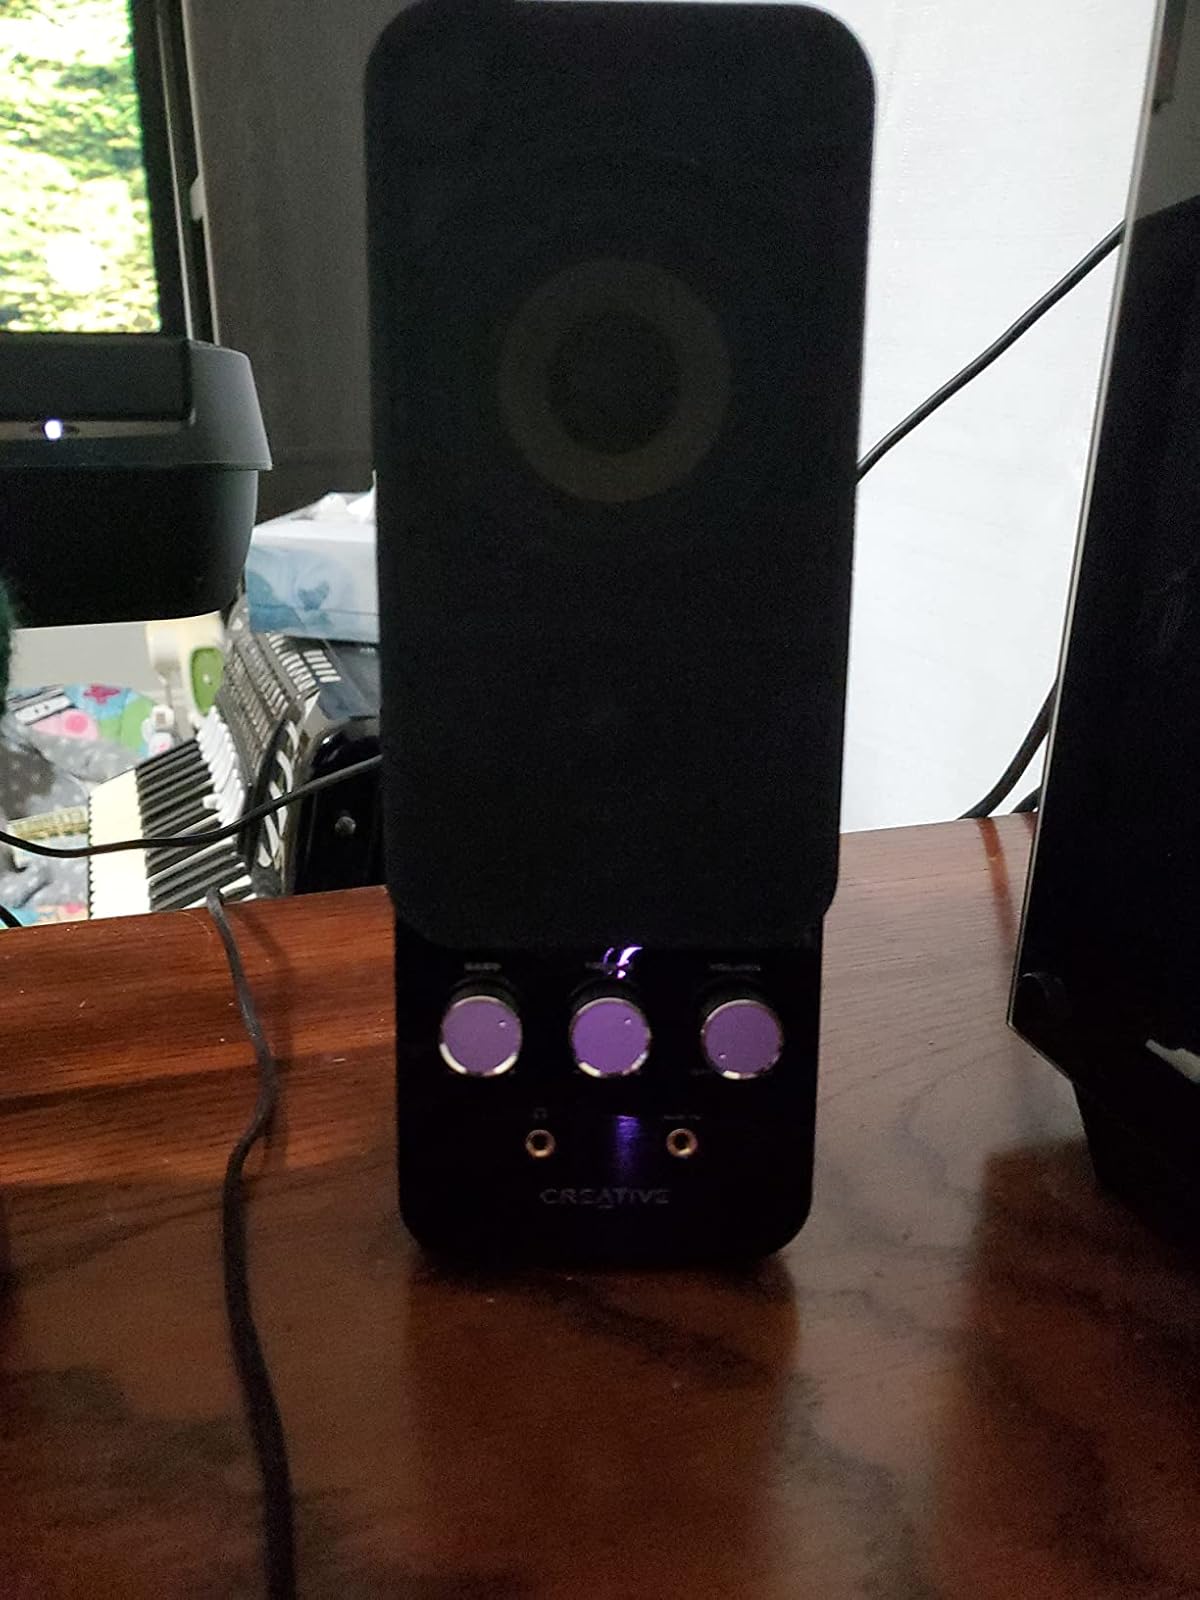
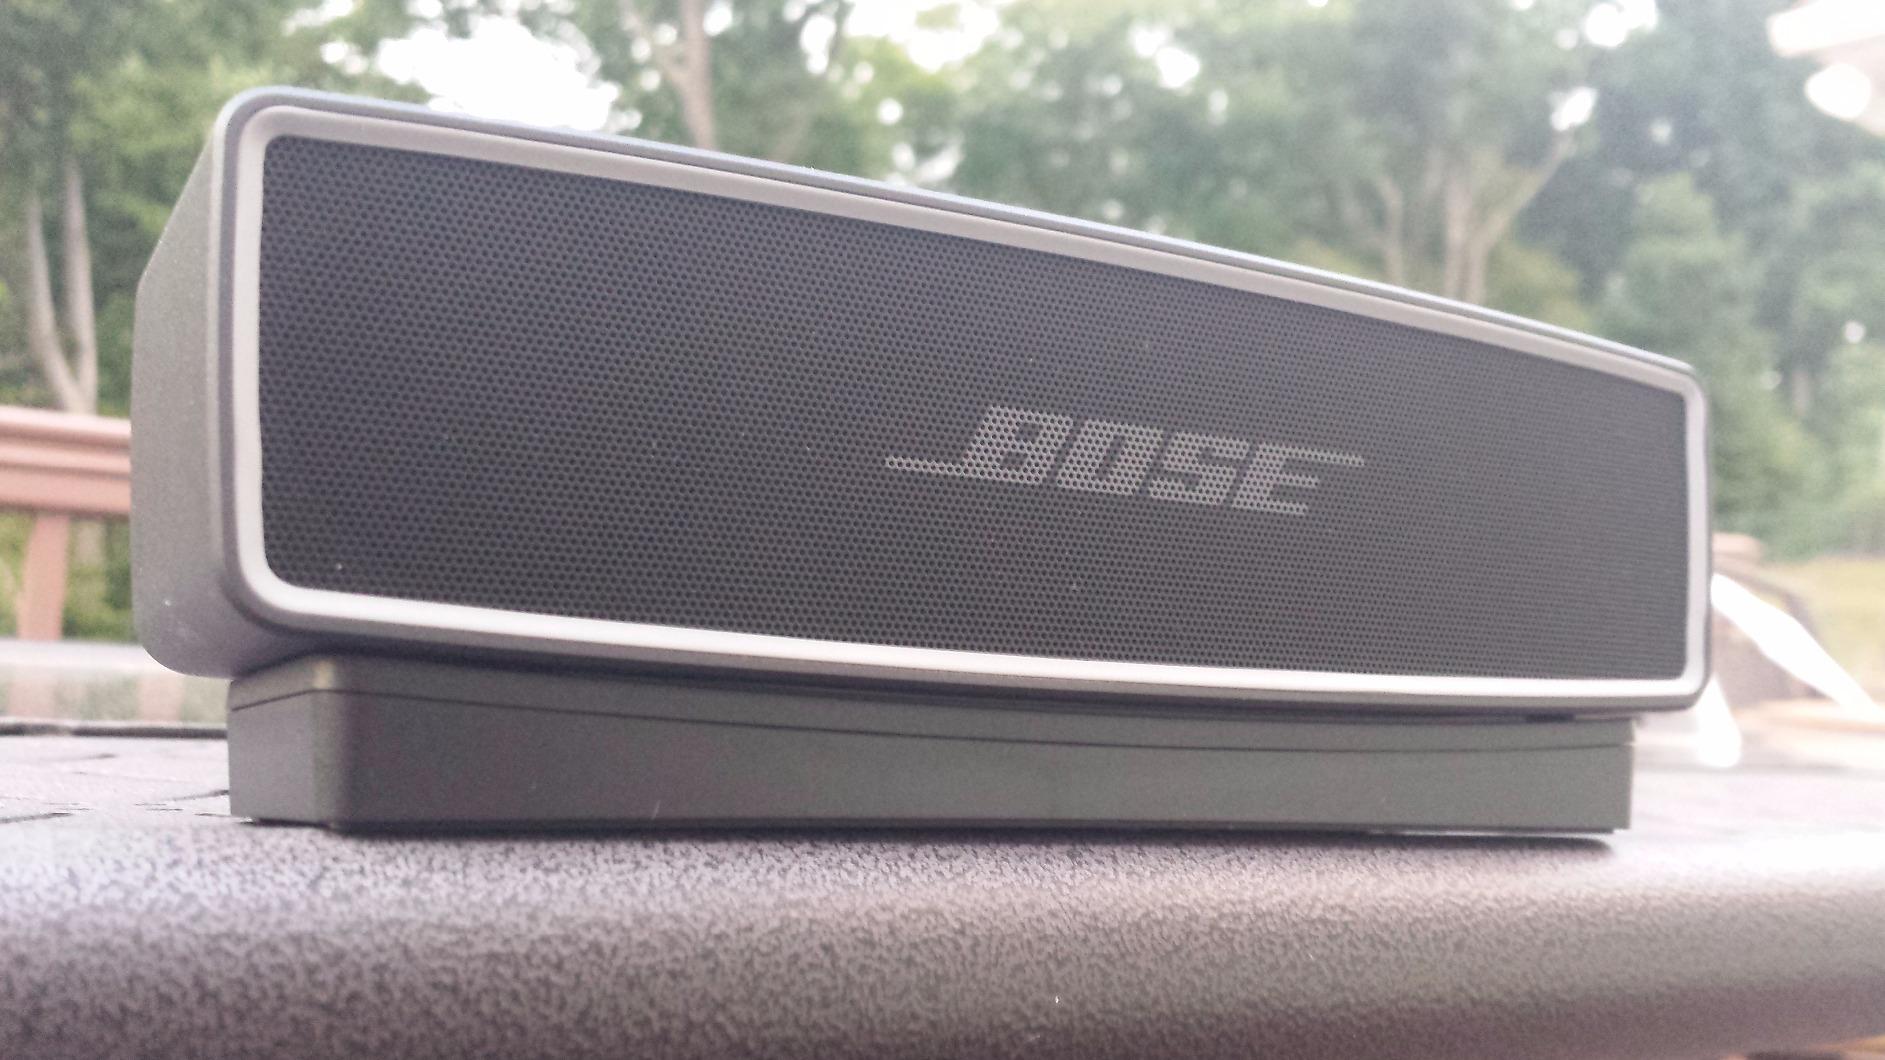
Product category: speaker
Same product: no